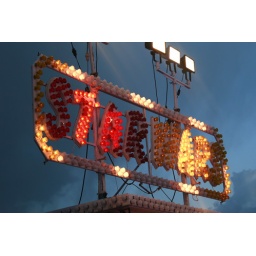
Star wars sign at a fair ground in palma Mallorca